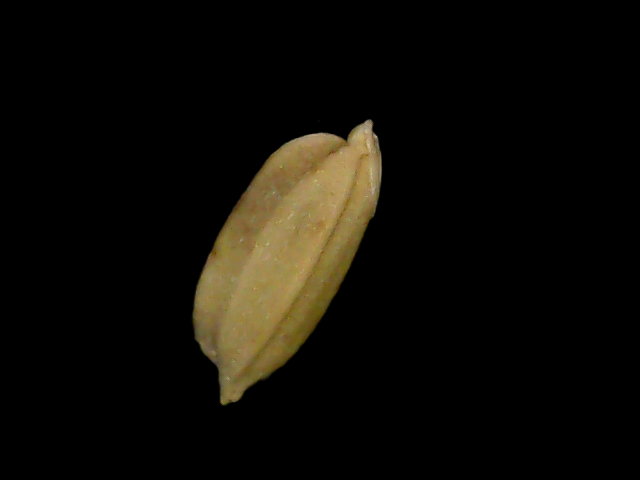
Rice variety: Bd76